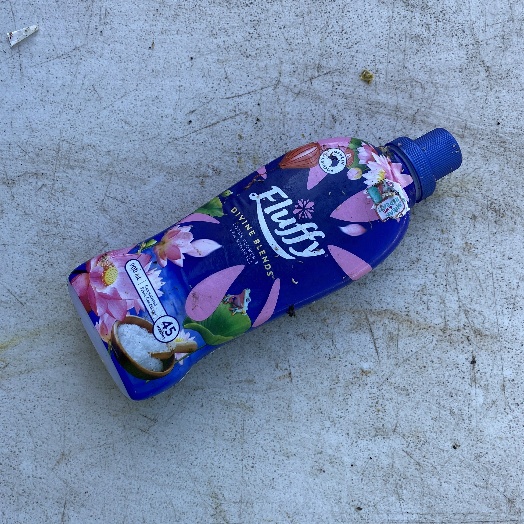
Label: Plastic